Melodifestivalen 2020

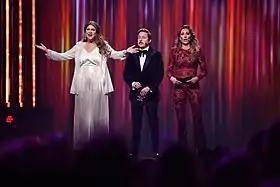

Melodifestivalen 2020 was the 60th edition of the Swedish music competition Melodifestivalen. The competition was organised by (SVT) and took place over a six-week period between 1 February and 7 March 2020. The winner of the competition was The Mamas with the song "Move", who would have represented Sweden in the Eurovision Song Contest 2020 in Rotterdam, Netherlands. The Mamas were the first band to win the annual national competition since 2007 and the first female act to win since 2014; this was the fourth time in the history of Melodifestivalen that Sweden was unable to send a song to the Eurovision Song Contest (and the first such occurrence since 1976), as the contest itself was cancelled on 18 March 2020 due to the COVID-19 pandemic.